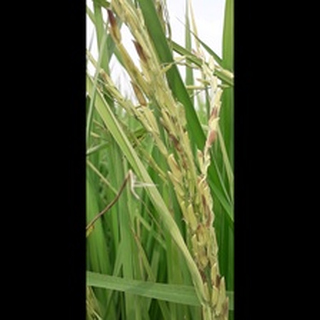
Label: diseased_rice